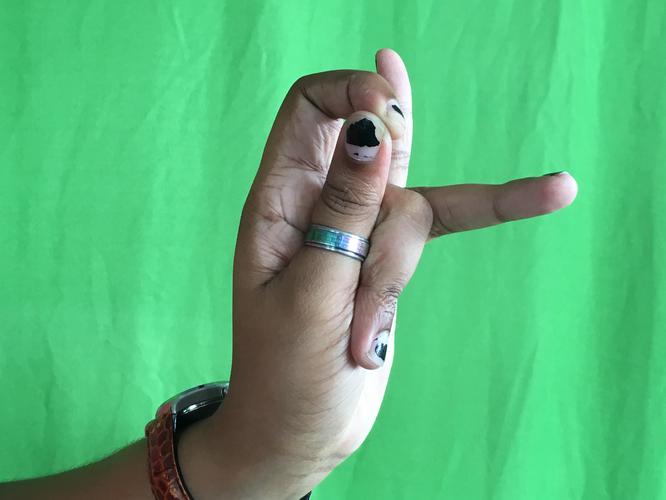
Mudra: Katakamukha_3
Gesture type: single_hand